Saint Nicholas (European folklore)

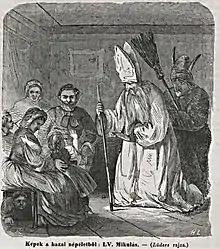
An 1865 illustration of the Hungarian Saint Nicholas ("Mikulás") and a "Krampusz", a fearful and devilish creature, a mean elf

Saint Nicholas is a legendary figure in European folklore based on the Greek early Christian bishop Nicholas of Myra, patron saint of children.